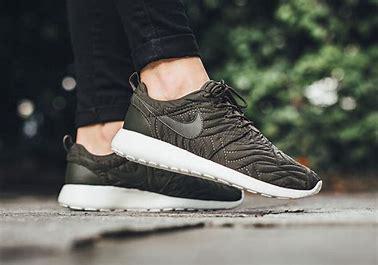
Brand: Nike
Model: Roshe One